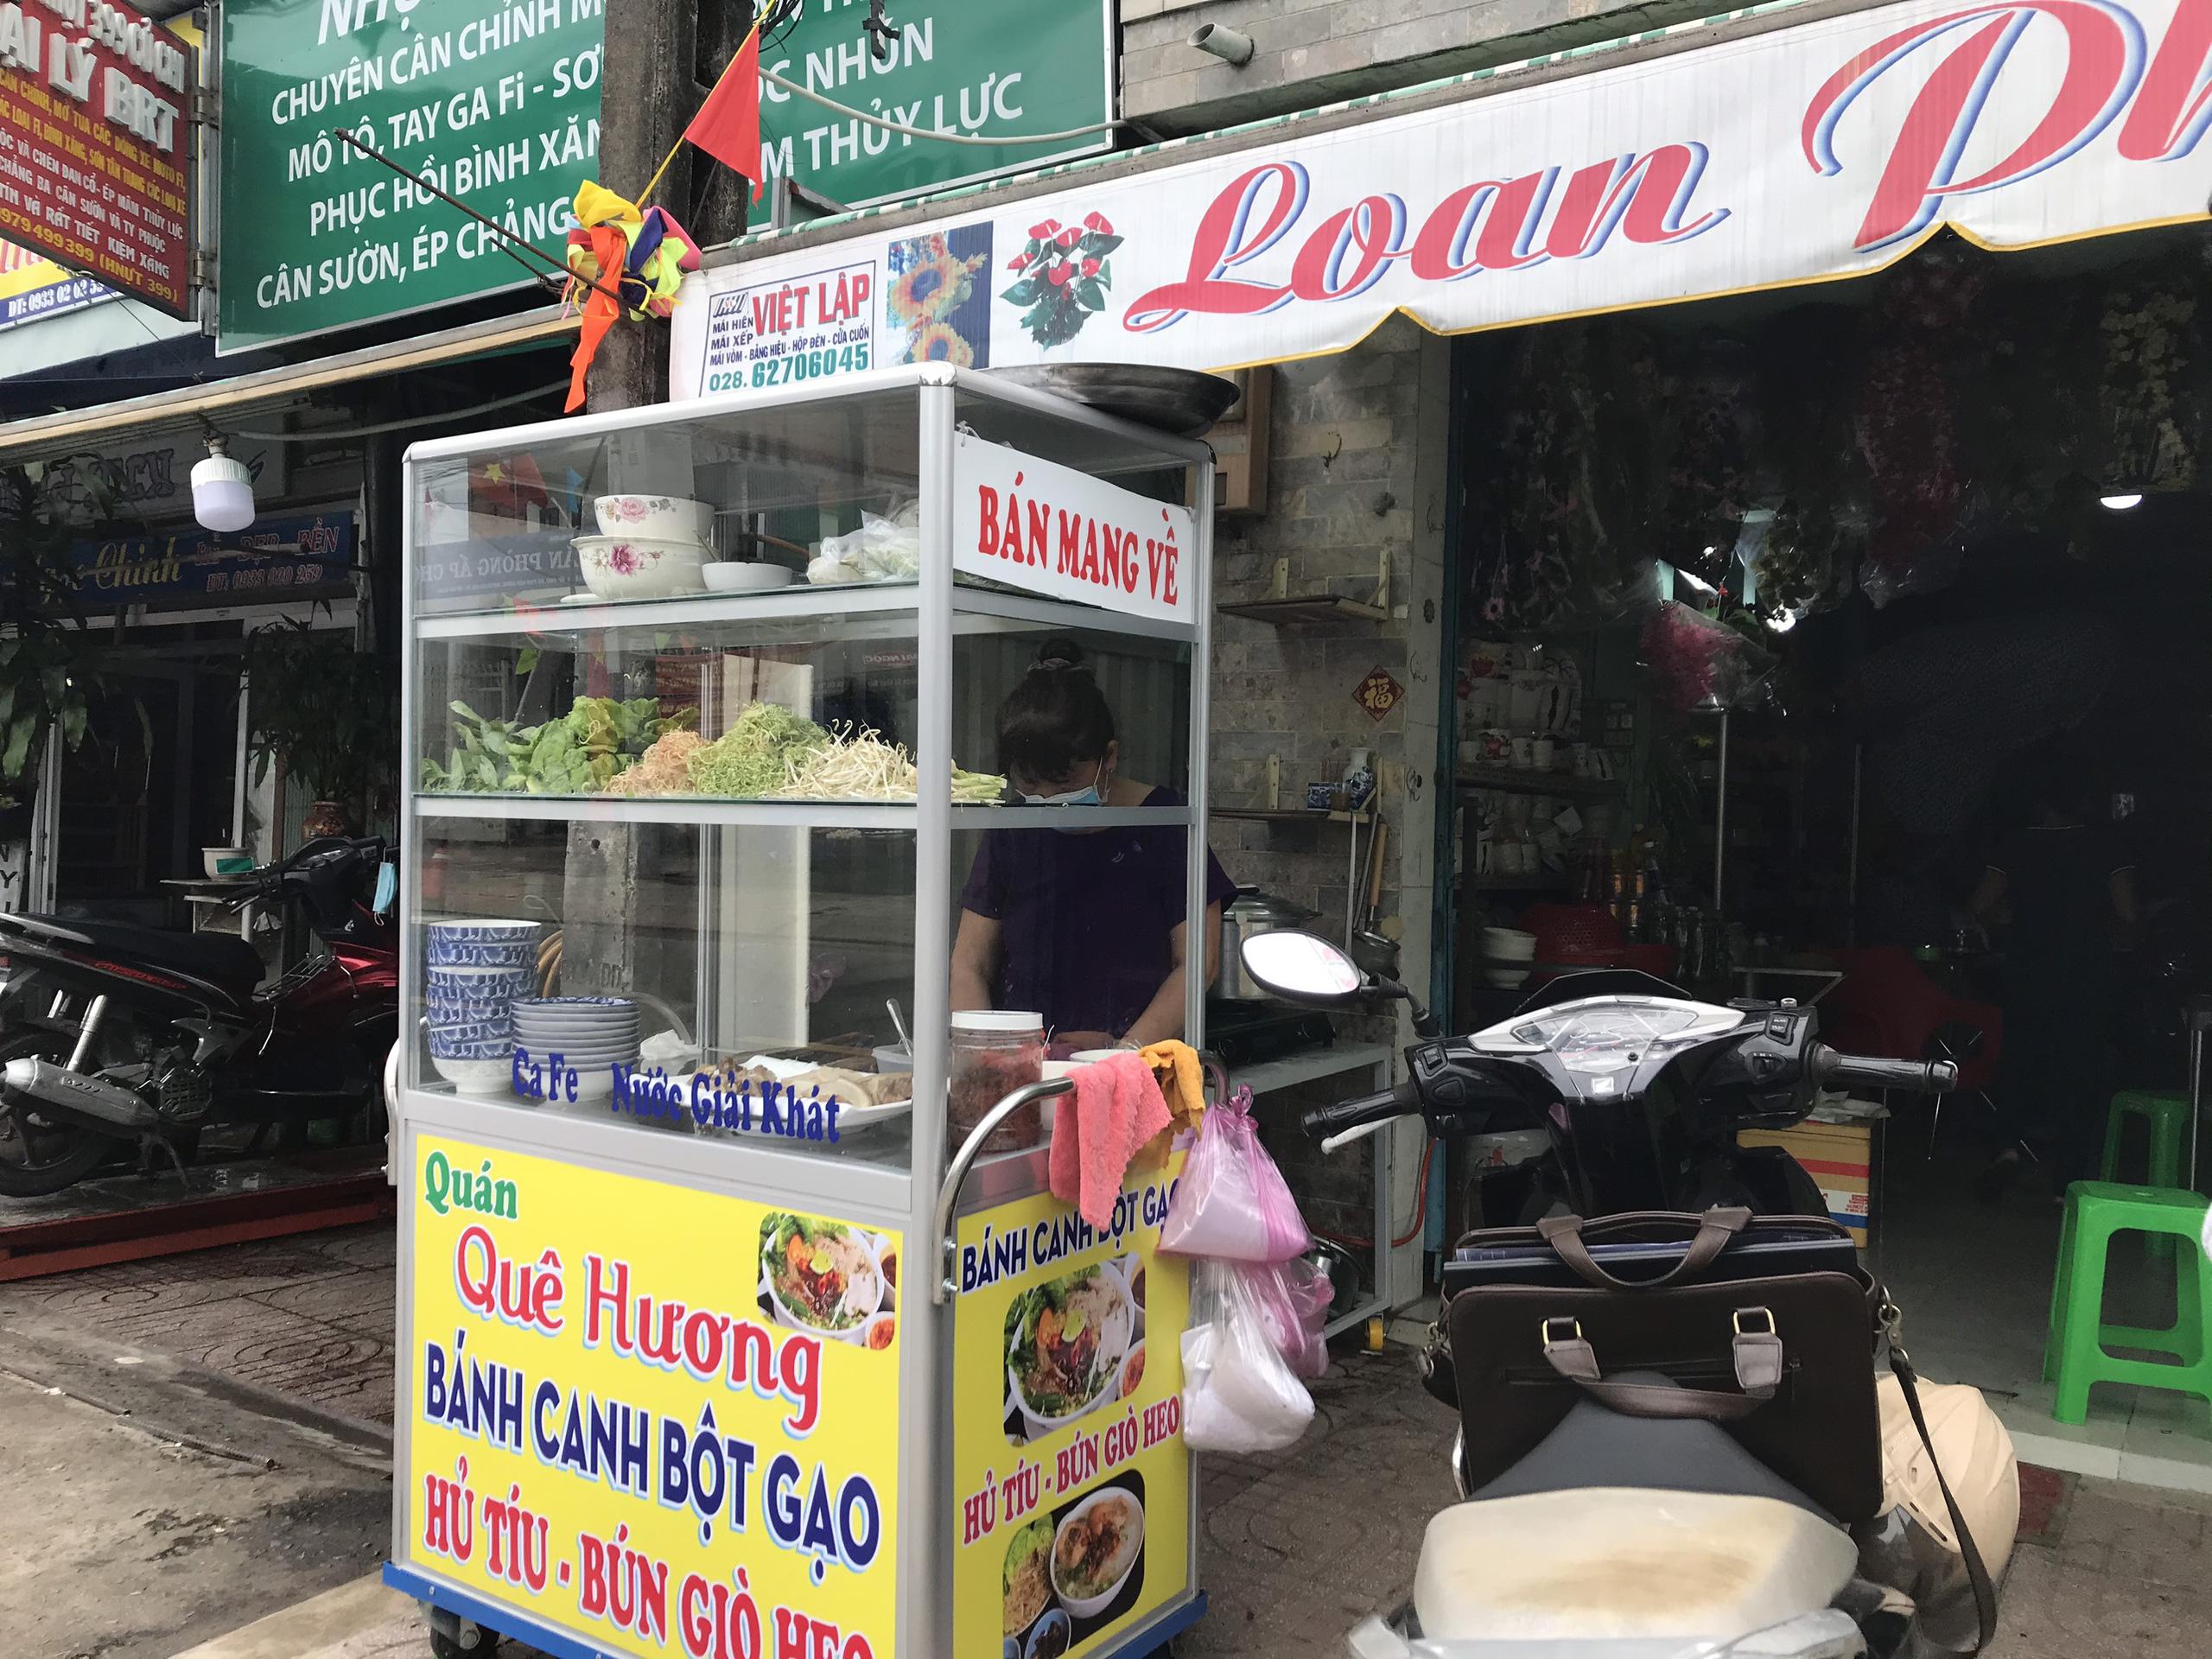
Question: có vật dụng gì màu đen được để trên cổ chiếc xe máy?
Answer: cái cặp xách